Seawings

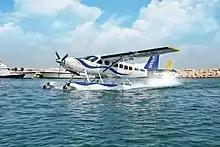
Seawings Cessna Caravan 208 Amphibian Seaplane

Seaplanes have always celebrated the pinnacle of luxury travel. In the 1930s, the flying boats resembled a gentleman's club in the sky. Passengers would be accommodated in a club type cabin and would always be dressed for the occasion. Rising early each morning they would join their flying boat for each sector of their long journey. Each night would be spent in an exotic location from Europe, to Egypt to Dubai Creek and thence to India and Australia.